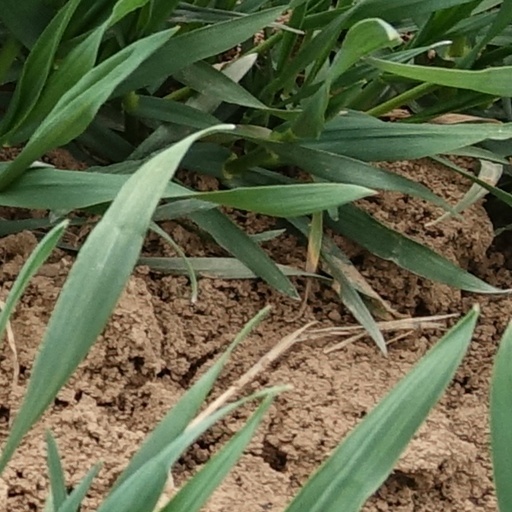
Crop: wheat